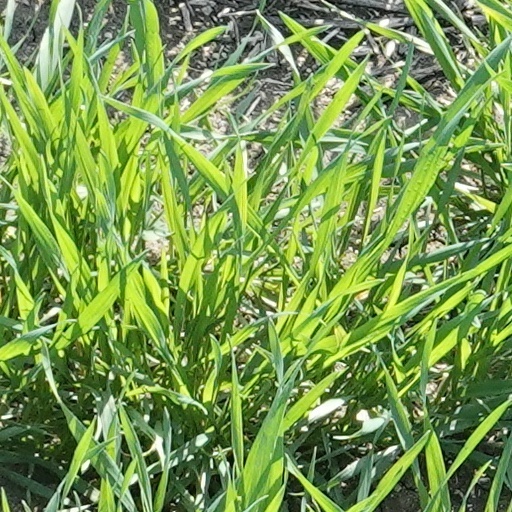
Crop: wheat